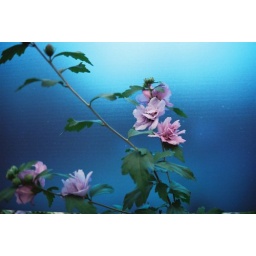
flowers in front of screen